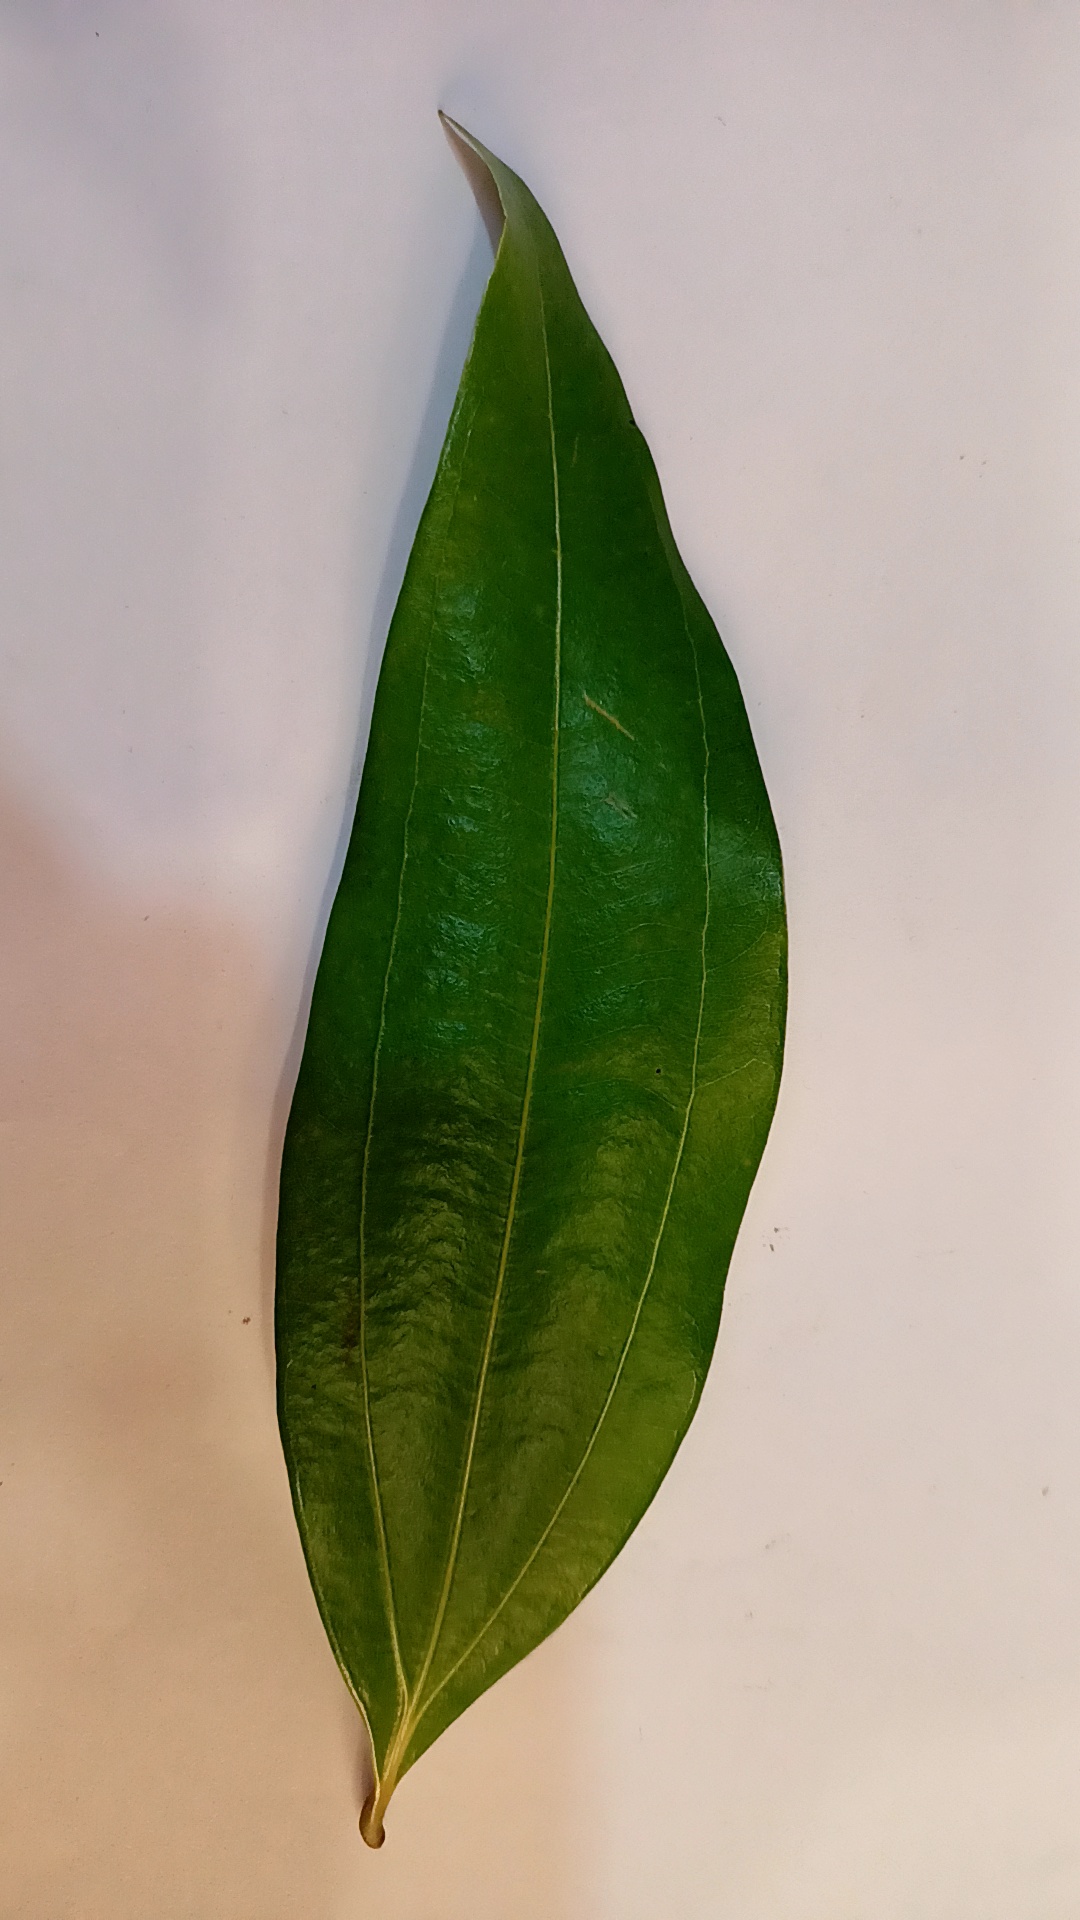
Label: Healthy